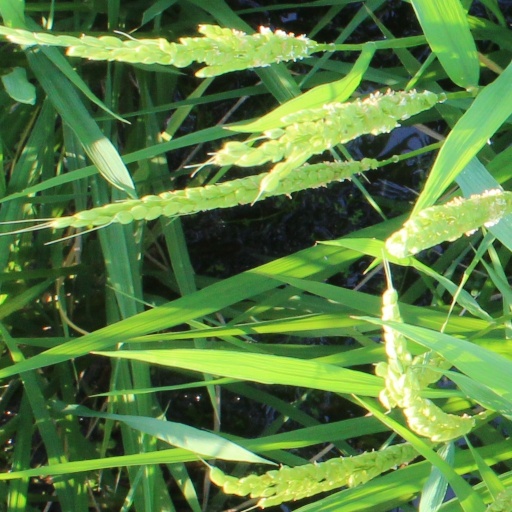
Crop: rice